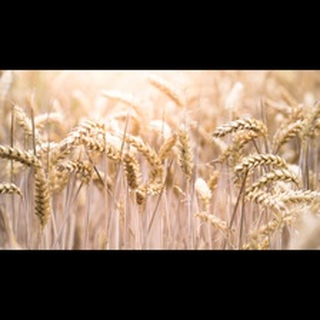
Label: wheat_blast